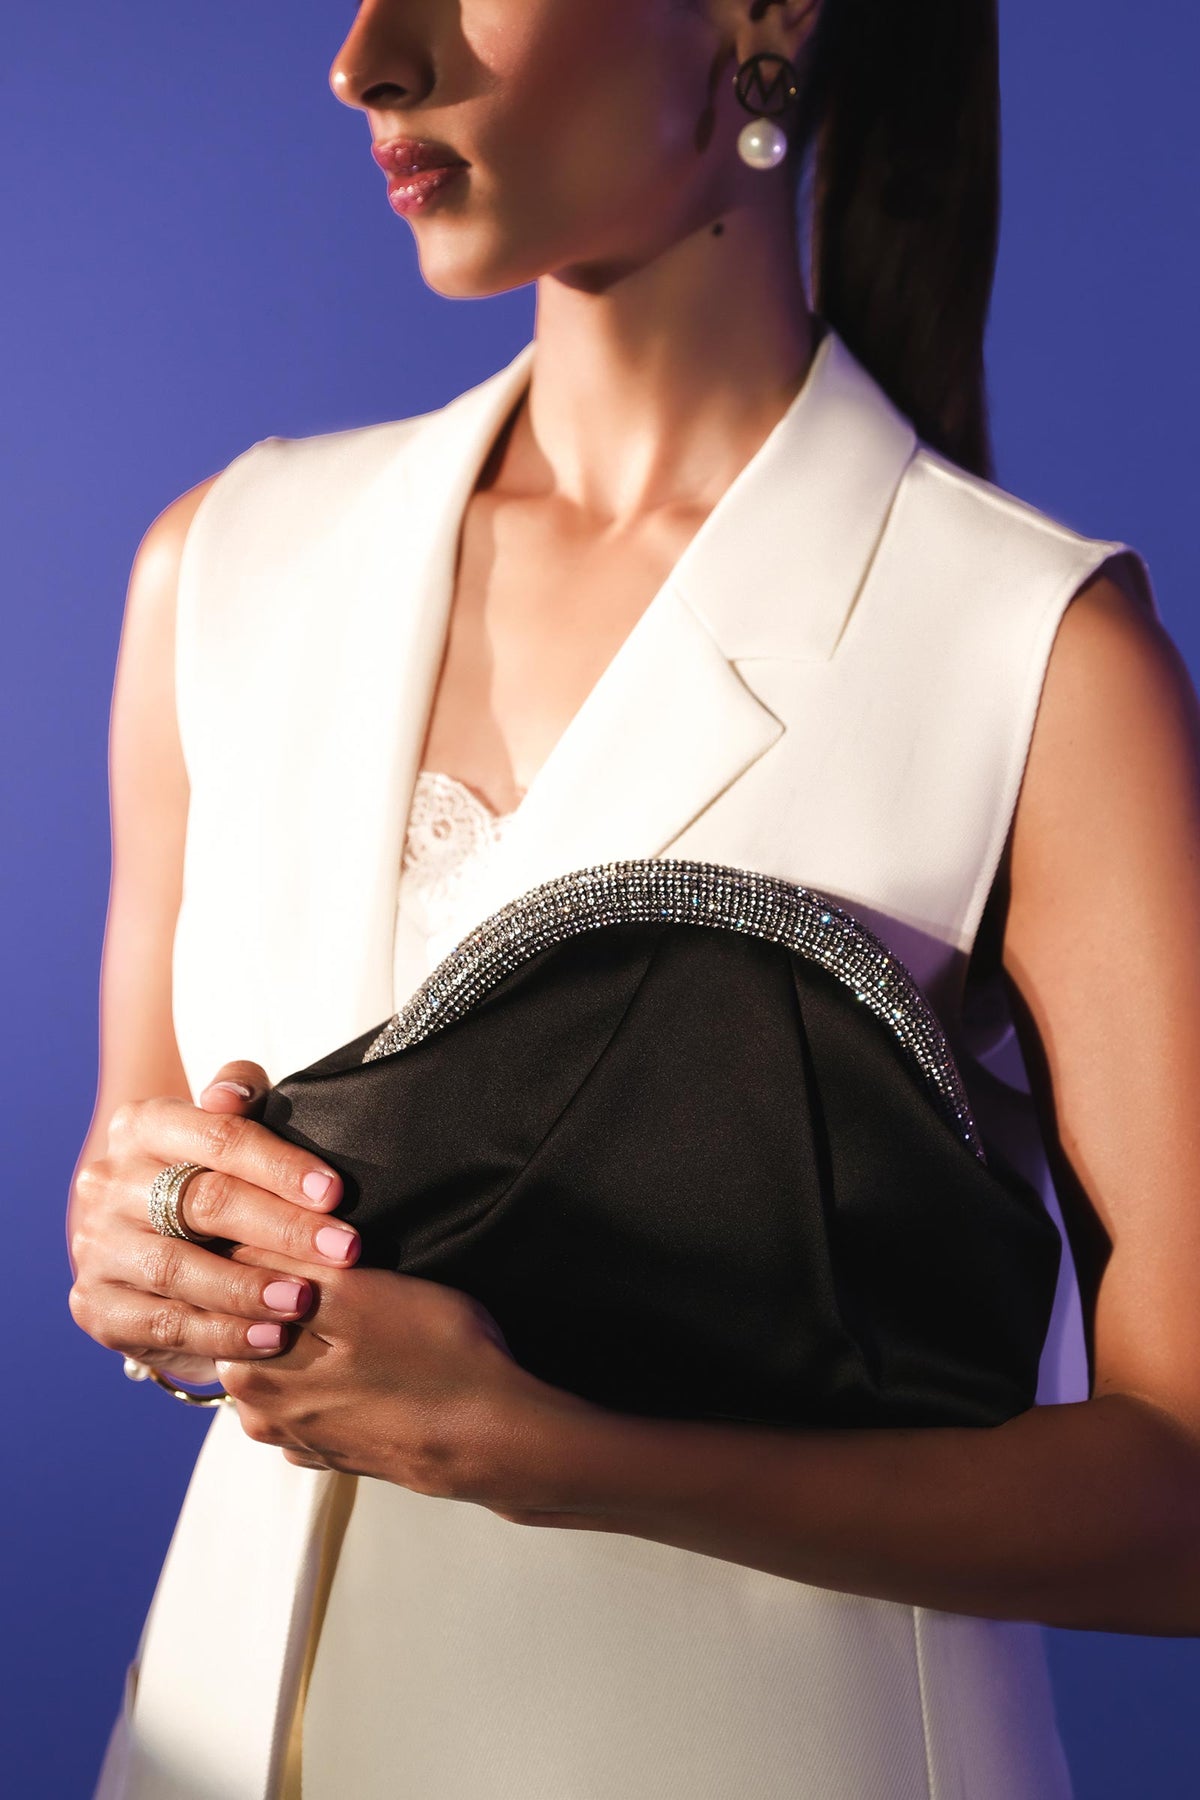
black satin clutch with crystal embellishments